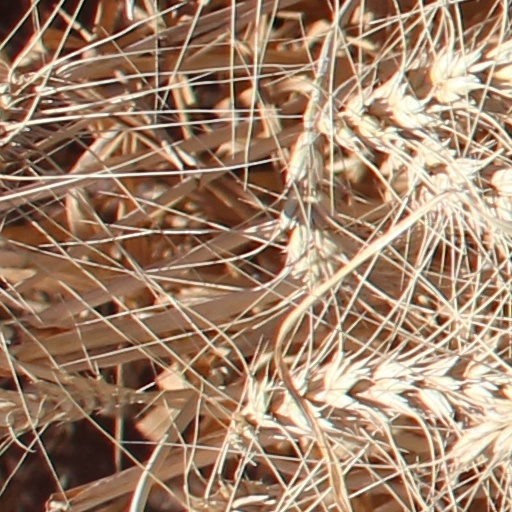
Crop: wheat